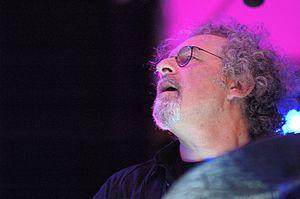
Portrait du batteur de jazz français André Ceccarelli, réalisé le 2007-08-08 dans le cadre du Festival ""Cap Jazz"" à Cap d'Ail.
André Ceccarelli, né à Nice le 5 janvier 1946, est un batteur de jazz français. Il fut membre du groupe de rock français Les Chats sauvages à ses débuts professionnels en 1962.